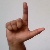
The image shows a hand gesture representing the letter 'L' in Indian Sign Language.